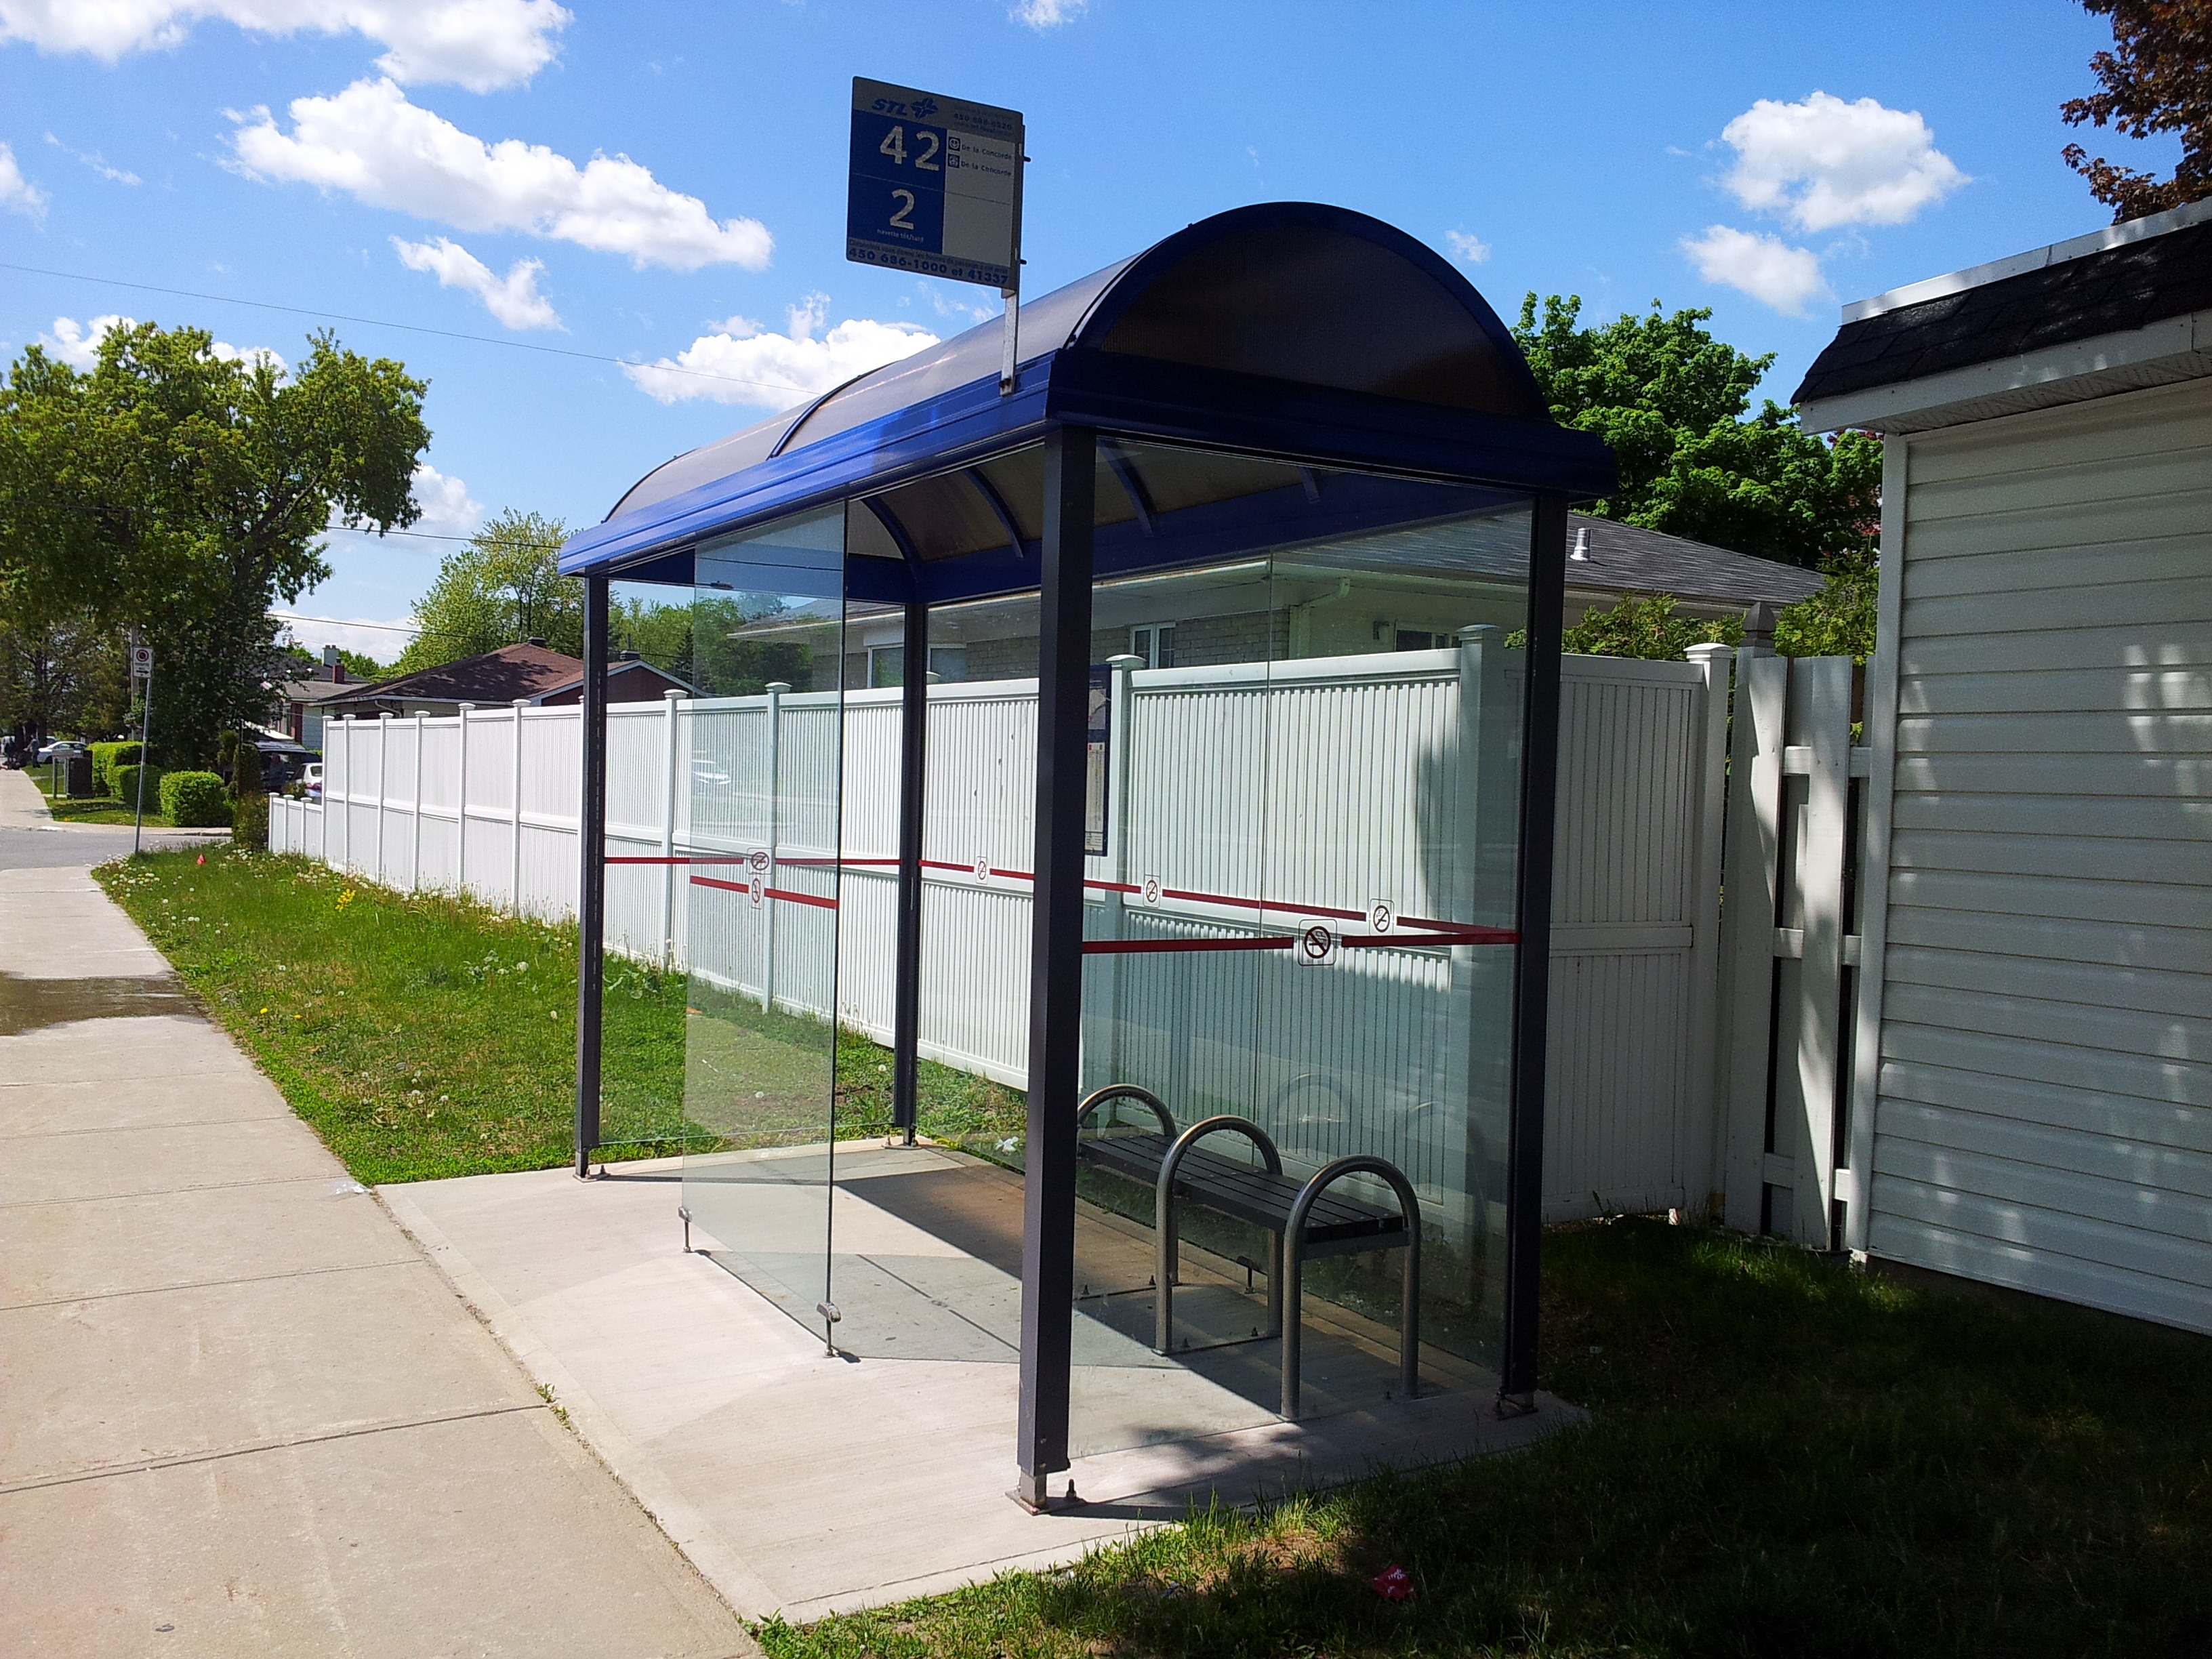
grass, sky, street, house, city, home, urban, shed, transportation, facade, bus stop, shelter, public, pavilion, outdoor structure